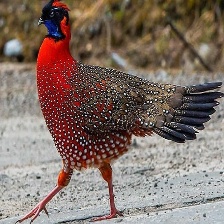
Species: SATYR TRAGOPAN
Scientific name: TRAGOPAN SATYRA